Henry Jackson Hunt (politician)

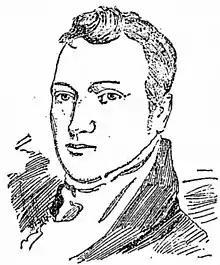

Henry Jackson Hunt (frequently called "Henry I. Hunt") was a politician and businessman from Detroit, Michigan.